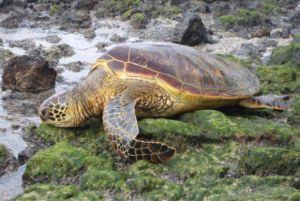
Cette page a pour objet de présenter un arbre phylogénétique des Testudines, c'est-à-dire un cladogramme mettant en lumière les relations de parenté existant entre leurs différents groupes, telles que les dernières analyses reconnues les proposent. Ce n'est qu'une possibilité, et les principaux débats qui subsistent au sein de la communauté scientifique sont brièvement présentés ci-dessous, avant la bibliographie.